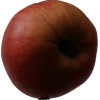
Label: Apple 17